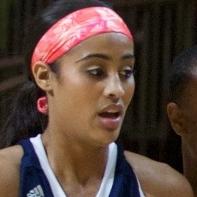
Age: 23